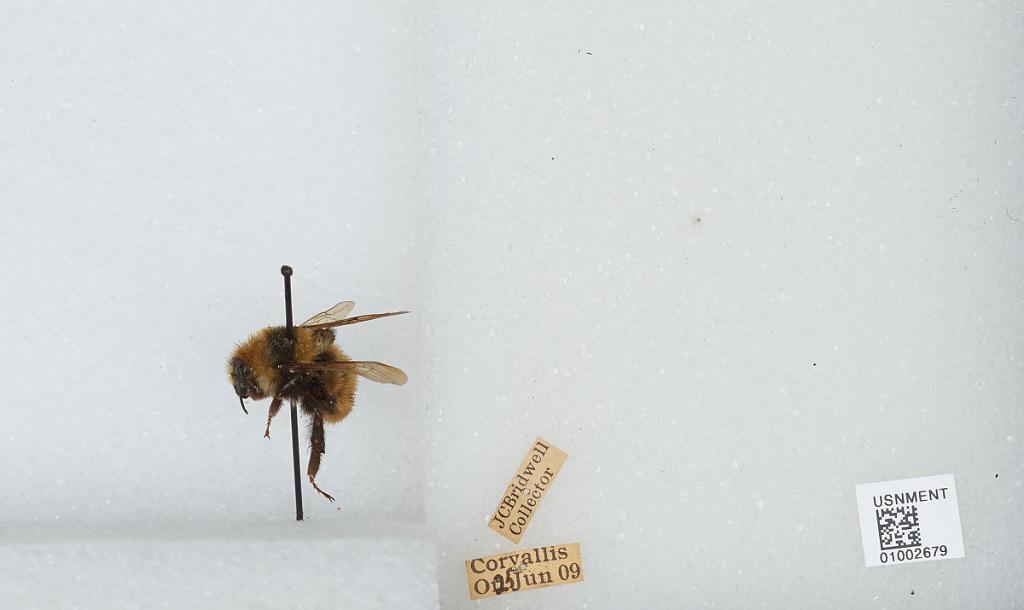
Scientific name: Bombus (Subterraneobombus) appositus Cresson
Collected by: J. Bridwell
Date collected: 1909-6-25
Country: United States
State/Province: Oregon
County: Benton
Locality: Corvallis
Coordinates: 44.5667, -123.283